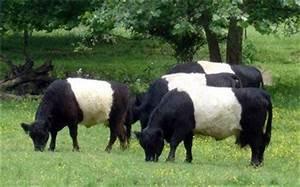
cow